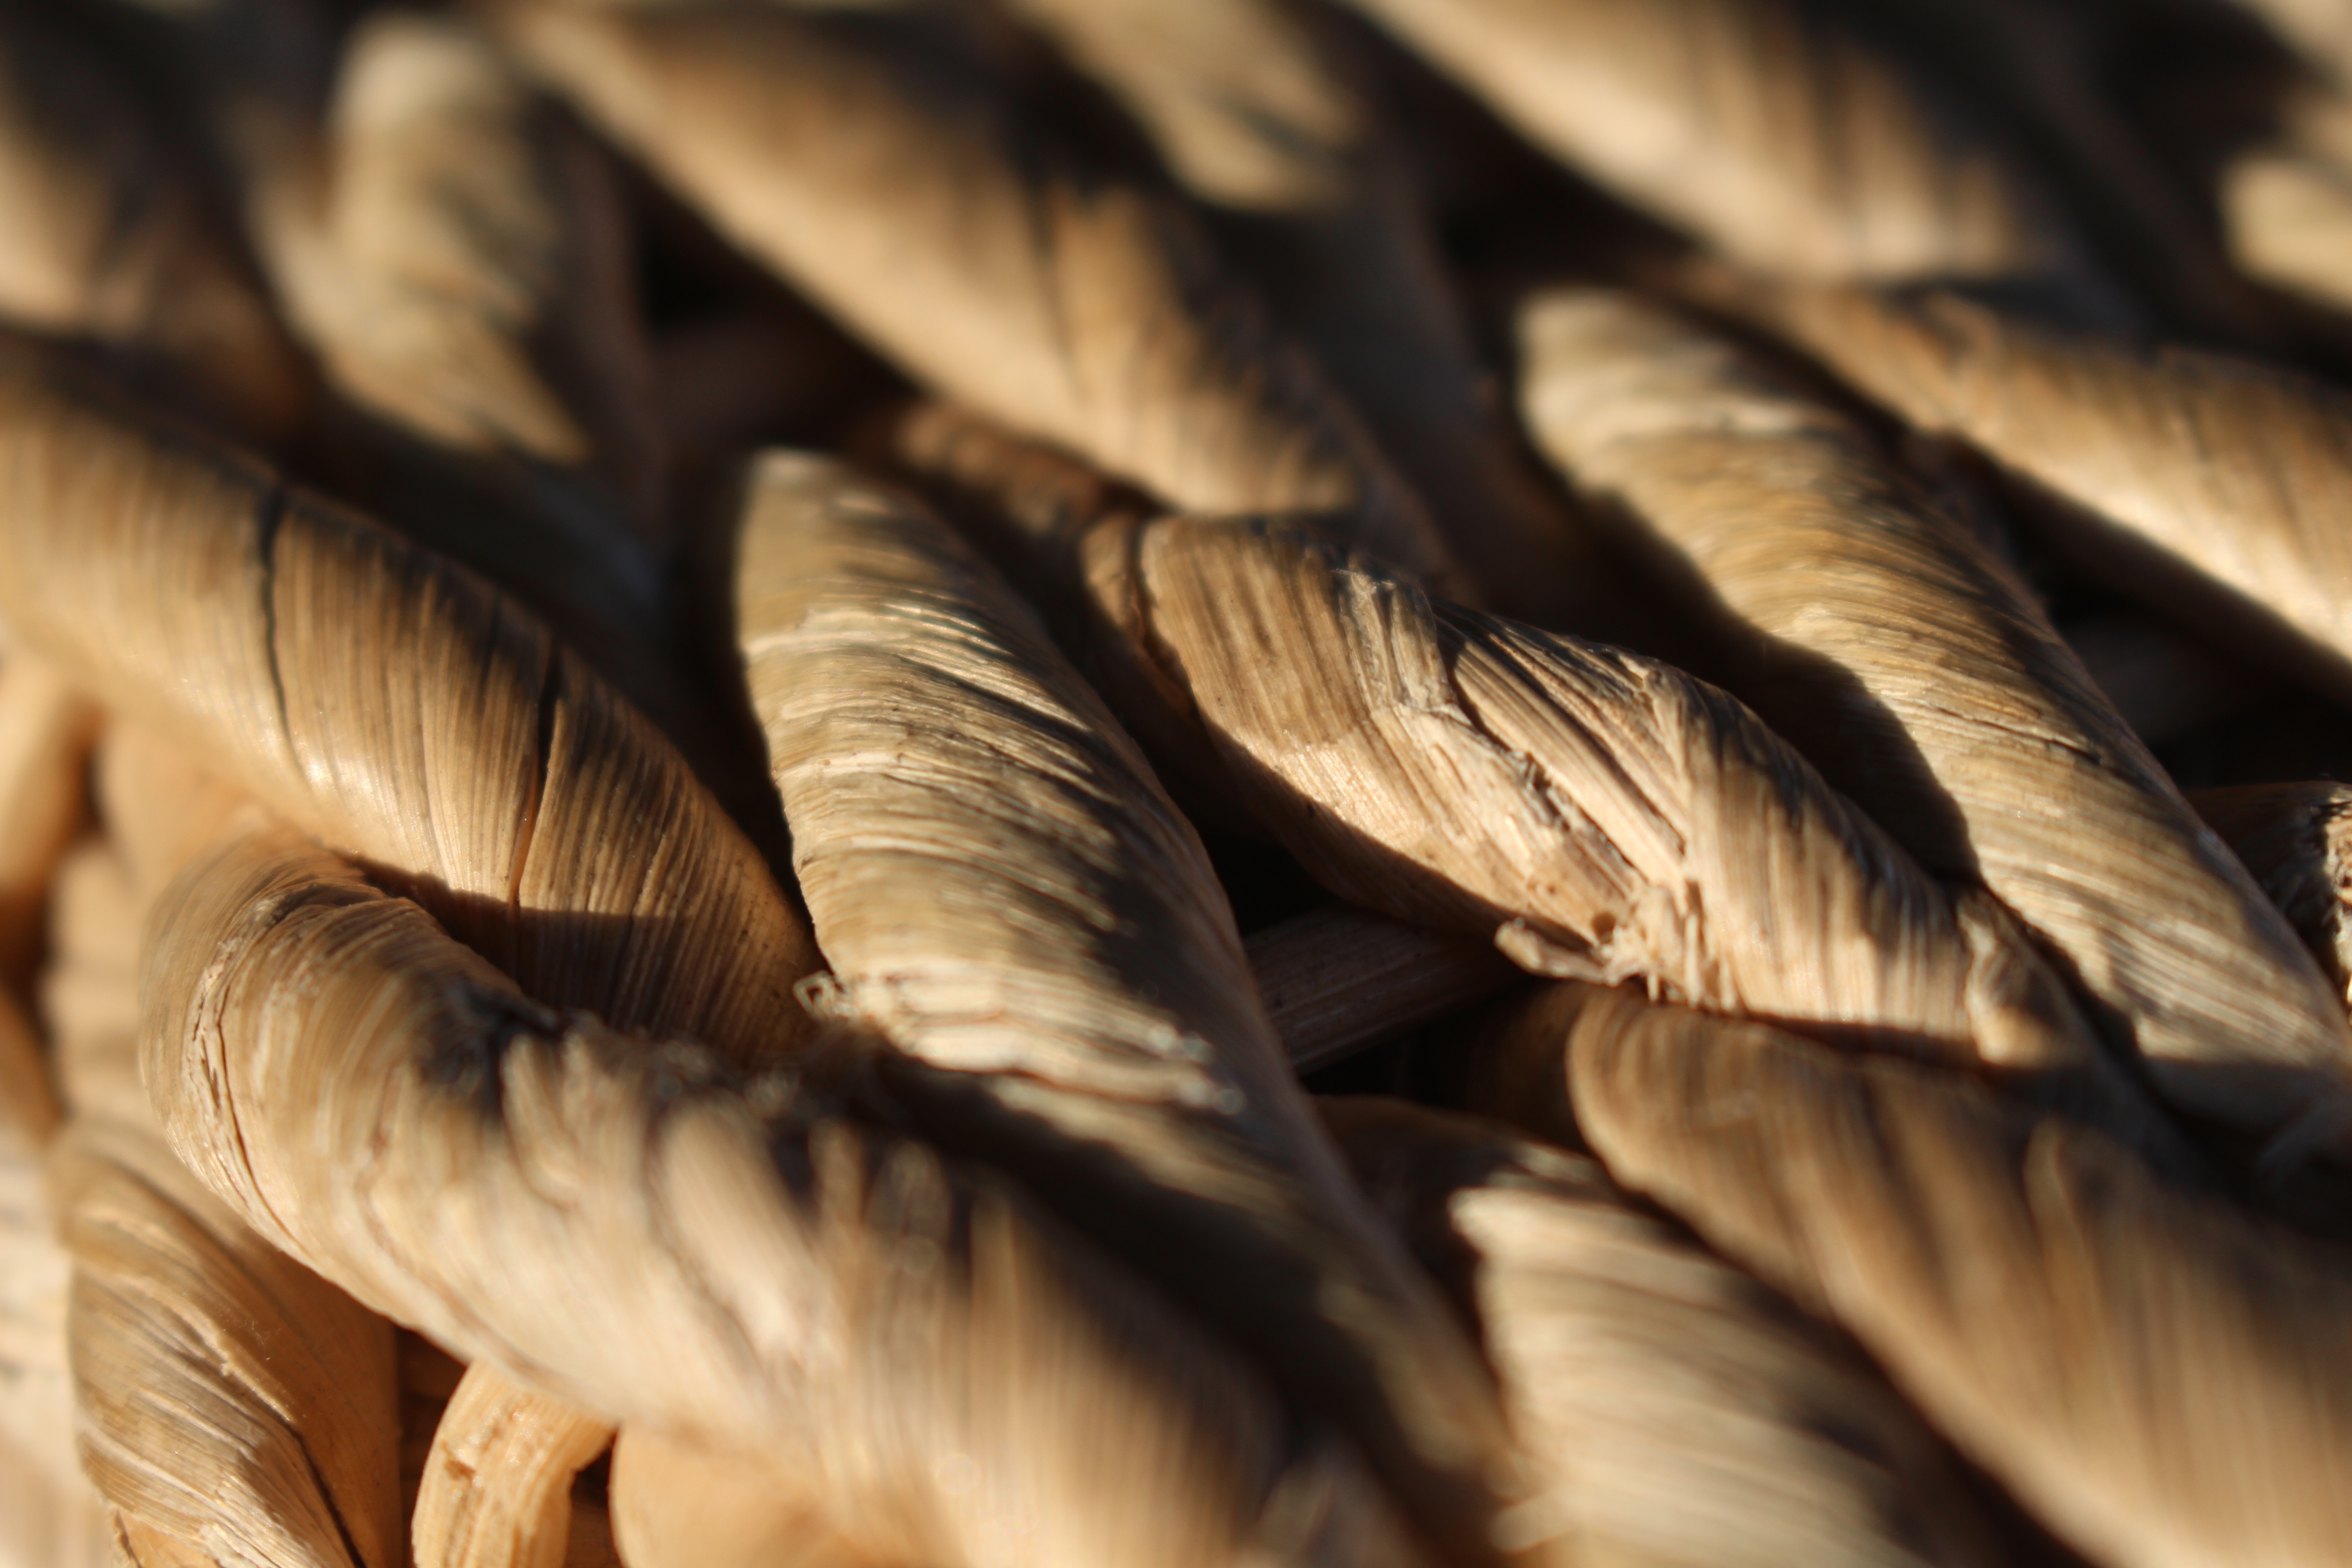
bird, wing, wood, texture, food, brown, yellow, feather, material, hairstyle, close up, background, ropes, knotted, intertwined, grass family